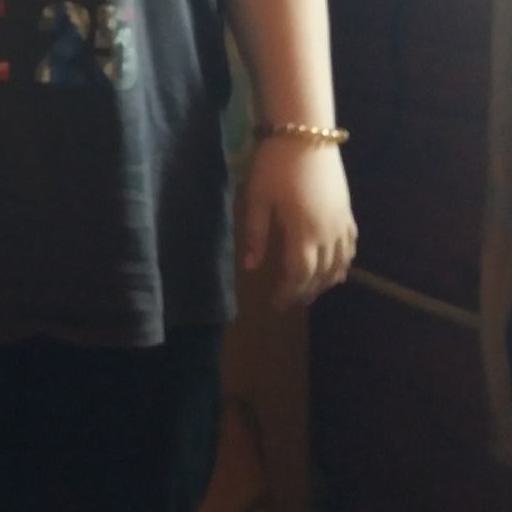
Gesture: no_gesture